Carrying capacity

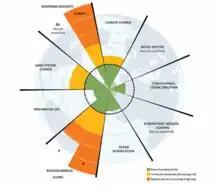
Estimates of how the different control variables for seven of nine planetary boundaries have changed from 1950 to present. The green shaded polygon represents the safe operating space.

In fisheries, carrying capacity is used in the formulae to calculate sustainable yields for fisheries management. The maximum sustainable yield (MSY) is defined as "the highest average catch that can be continuously taken from an exploited population (=stock) under average environmental conditions". MSY was originally calculated as half of the carrying capacity, but has been refined over the years, now being seen as roughly 30% of the population, depending on the species or population. Because the population of a species which is brought below its carrying capacity due to fishing will find itself in the exponential phase of growth, as seen in the Verhulst model, the harvesting of an amount of fish at or below MSY is a surplus yield which can be sustainably harvested without reducing population size at equilibrium, keeping the population at its maximum recruitment. However, annual fishing can be seen as a modification of "r" in the equation -i.e. the environment has been modified, which means that the population size at equilibrium with annual fishing is slightly below what "K" would be without it.